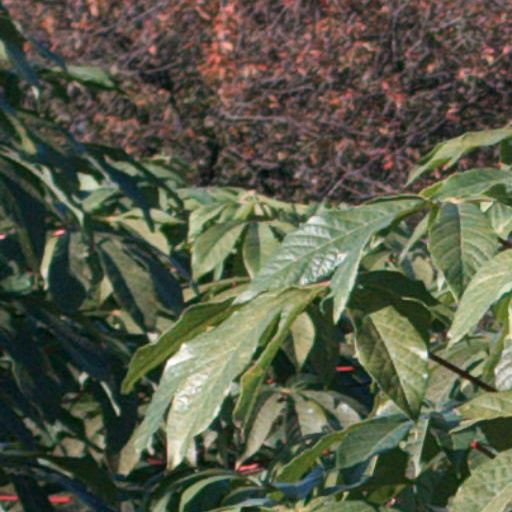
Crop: cassava